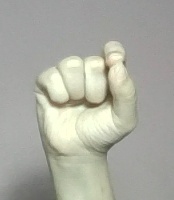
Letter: fa